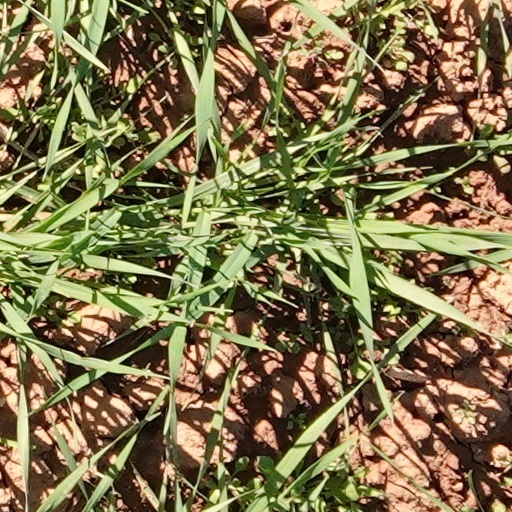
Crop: wheat